Sky position (RA, Dec in degrees): 244.455, 8.612
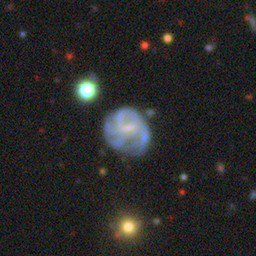
Galaxy morphology: Unbarred Loose Spiral Galaxies